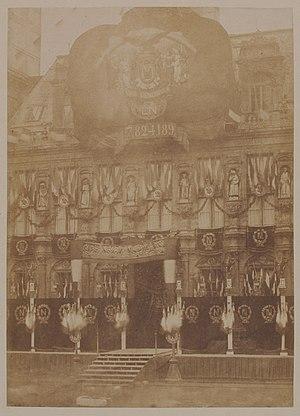
Lors de la proclamation du Second Empire le 2 décembre 1852, l'Hôtel de Ville est pavoisé du chiffre napoléonien (le «
La Deuxième République, ou Seconde République, est le régime républicain de la France du 24 février 1848, date de la proclamation provisoire de la République à Paris, jusqu’à la proclamation de Louis-Napoléon Bonaparte comme empereur le 2 décembre 1852. Elle fait suite à la monarchie de Juillet et est remplacée par le Second Empire, amorcé — jour pour jour l’année précédente — par un coup d’État de Louis-Napoléon Bonaparte. La Deuxième République se distingue des autres régimes politiques de l’histoire de France d’abord par sa brièveté, ensuite parce que c’est le dernier régime à avoir été institué à la suite d’une révolution. C’est enfin le régime qui applique pour la première fois le suffrage universel masculin en France et abolit définitivement l’esclavage dans les colonies françaises. Après une période transitoire où un gouvernement relativement unanime prend des mesures sociales demandées par la frange ouvrière des révolutionnaires, le régime se stabilise et évince les socialistes, puis se dote d’une constitution.
Charles-Louis-Napoléon Bonaparte, dit Louis-Napoléon Bonaparte, né le 20 avril 1808 à Paris et mort le 9 janvier 1873 à Chislehurst, est un monarque et un homme d'État français. Il est à la fois l'unique président de la Deuxième République, le premier chef d'État français élu au suffrage universel masculin, le 10 décembre 1848, le premier président de la République française, et après la proclamation de l'Empire le 2 décembre 1852, le dernier monarque du pays sous le nom de Napoléon III, empereur des Français.
Le sénatus-consulte du 7 novembre 1852 portant modification à la Constitution est un texte juridique français voté par le Sénat, ratifié par le peuple lors du plébiscite des 21 et 22 novembre 1852, et promulgué par un décret du président de la République Louis-Napoléon Bonaparte le 2 décembre 1852, qui modifie, sans l'abroger, la constitution du 14 janvier 1852, rétablit l'Empire et fait de Bonaparte le nouvel Empereur des Français, sous le nom de « Napoléon III ».